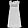
Label: Dress